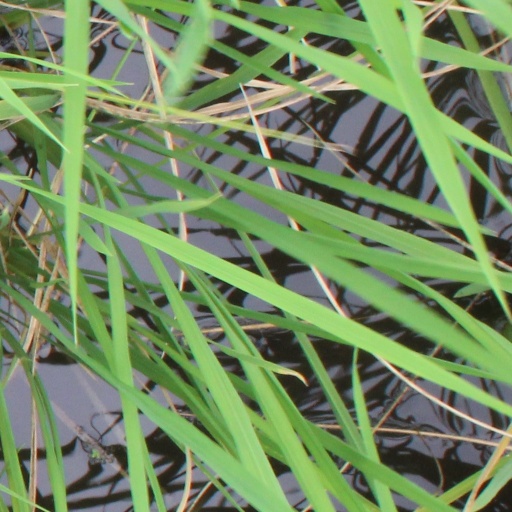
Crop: rice